Kati Patang

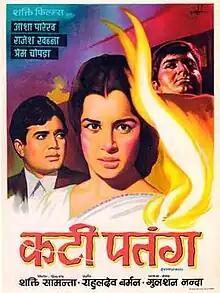
Theatrical poster

 is a 1971 Indian Hindi-language musical drama film produced and directed by Shakti Samanta. The film stars Asha Parekh as a woman pretending to be a widow, and her ensuing trials and tribulations opposite her charming neighbour, played by Rajesh Khanna. It was the sixth highest grossing of the year and Parekh's performance as Madhavi was critically acclaimed and earned her the Filmfare Award for Best Actress. The film also stars Nazir Hussain, Bindu, Prem Chopra, Daisy Irani and Sulochana Latkar.